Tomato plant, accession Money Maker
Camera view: vertical (180 deg); turntable rotation: 210 degrees
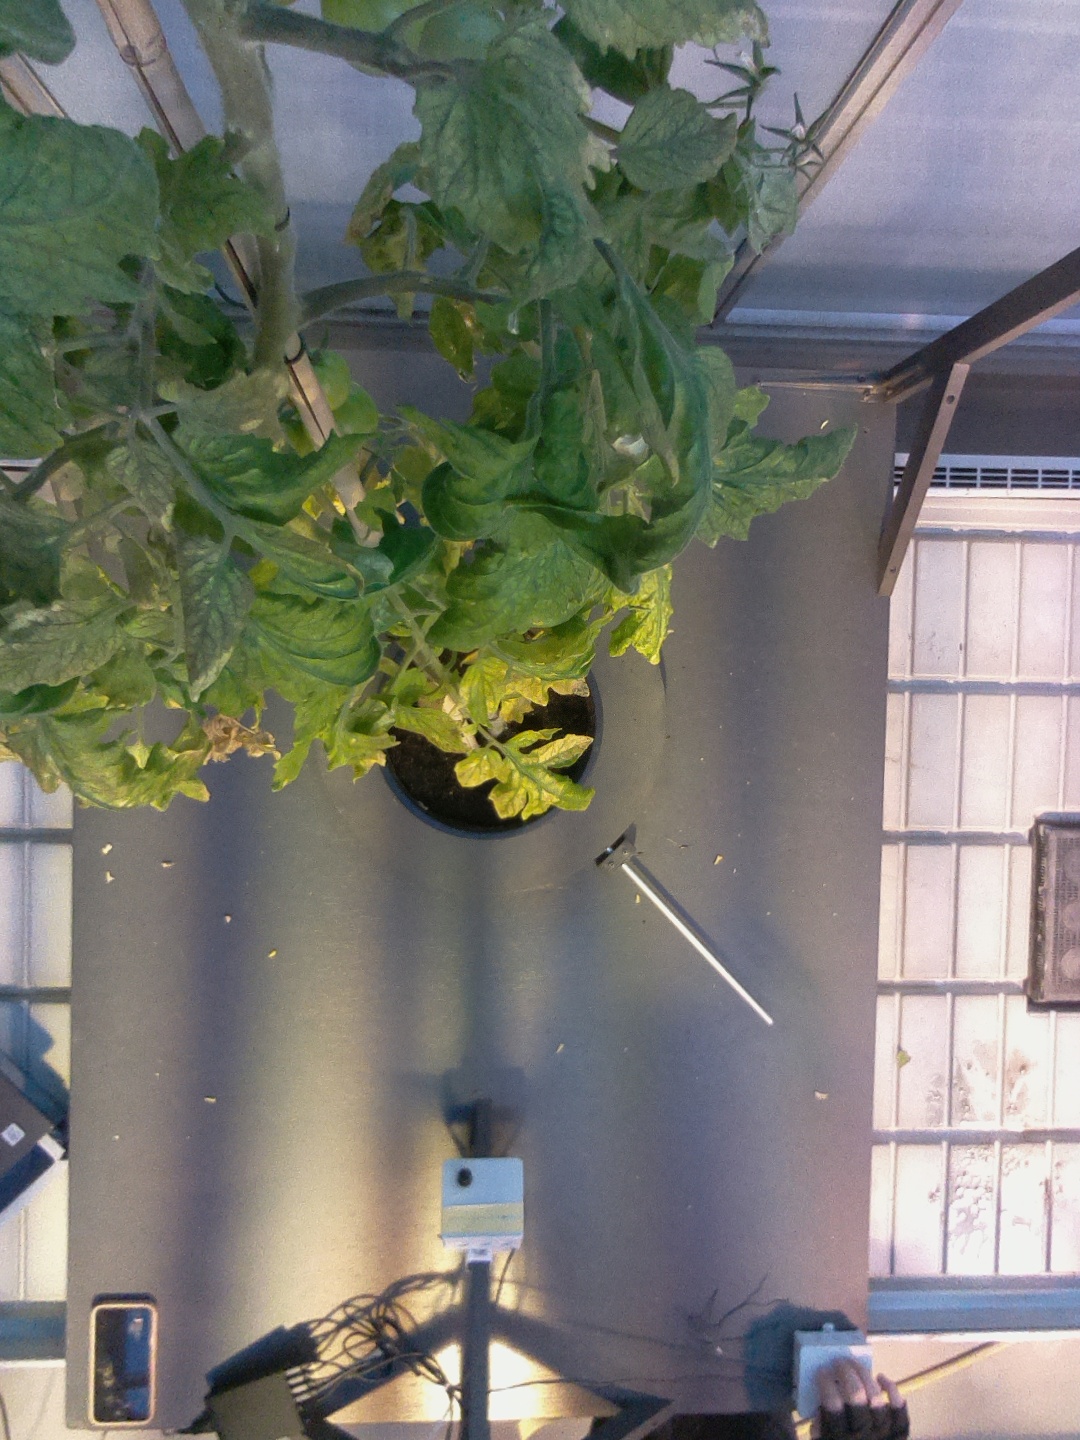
BBCH growth stage 79: 90% -100% of final fruit size